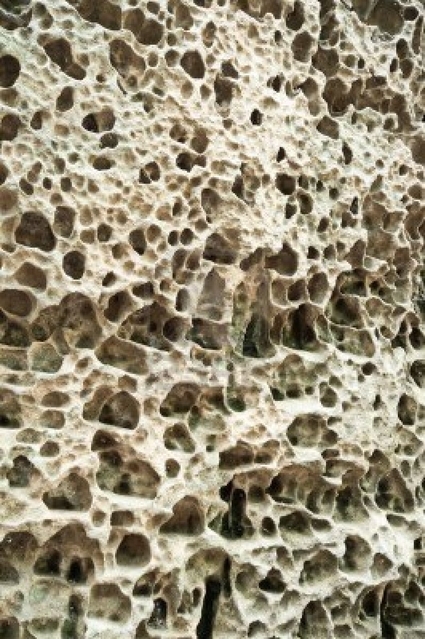
Texture: porous